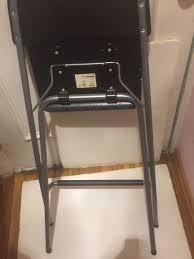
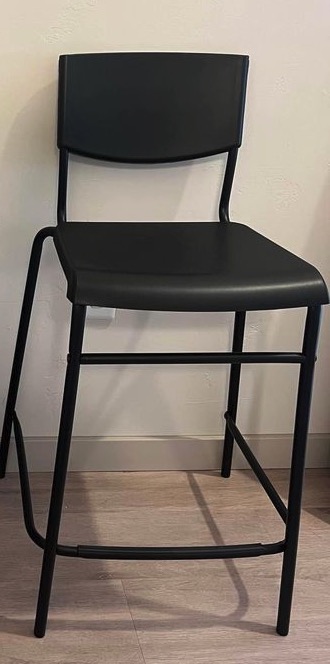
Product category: stool
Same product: no